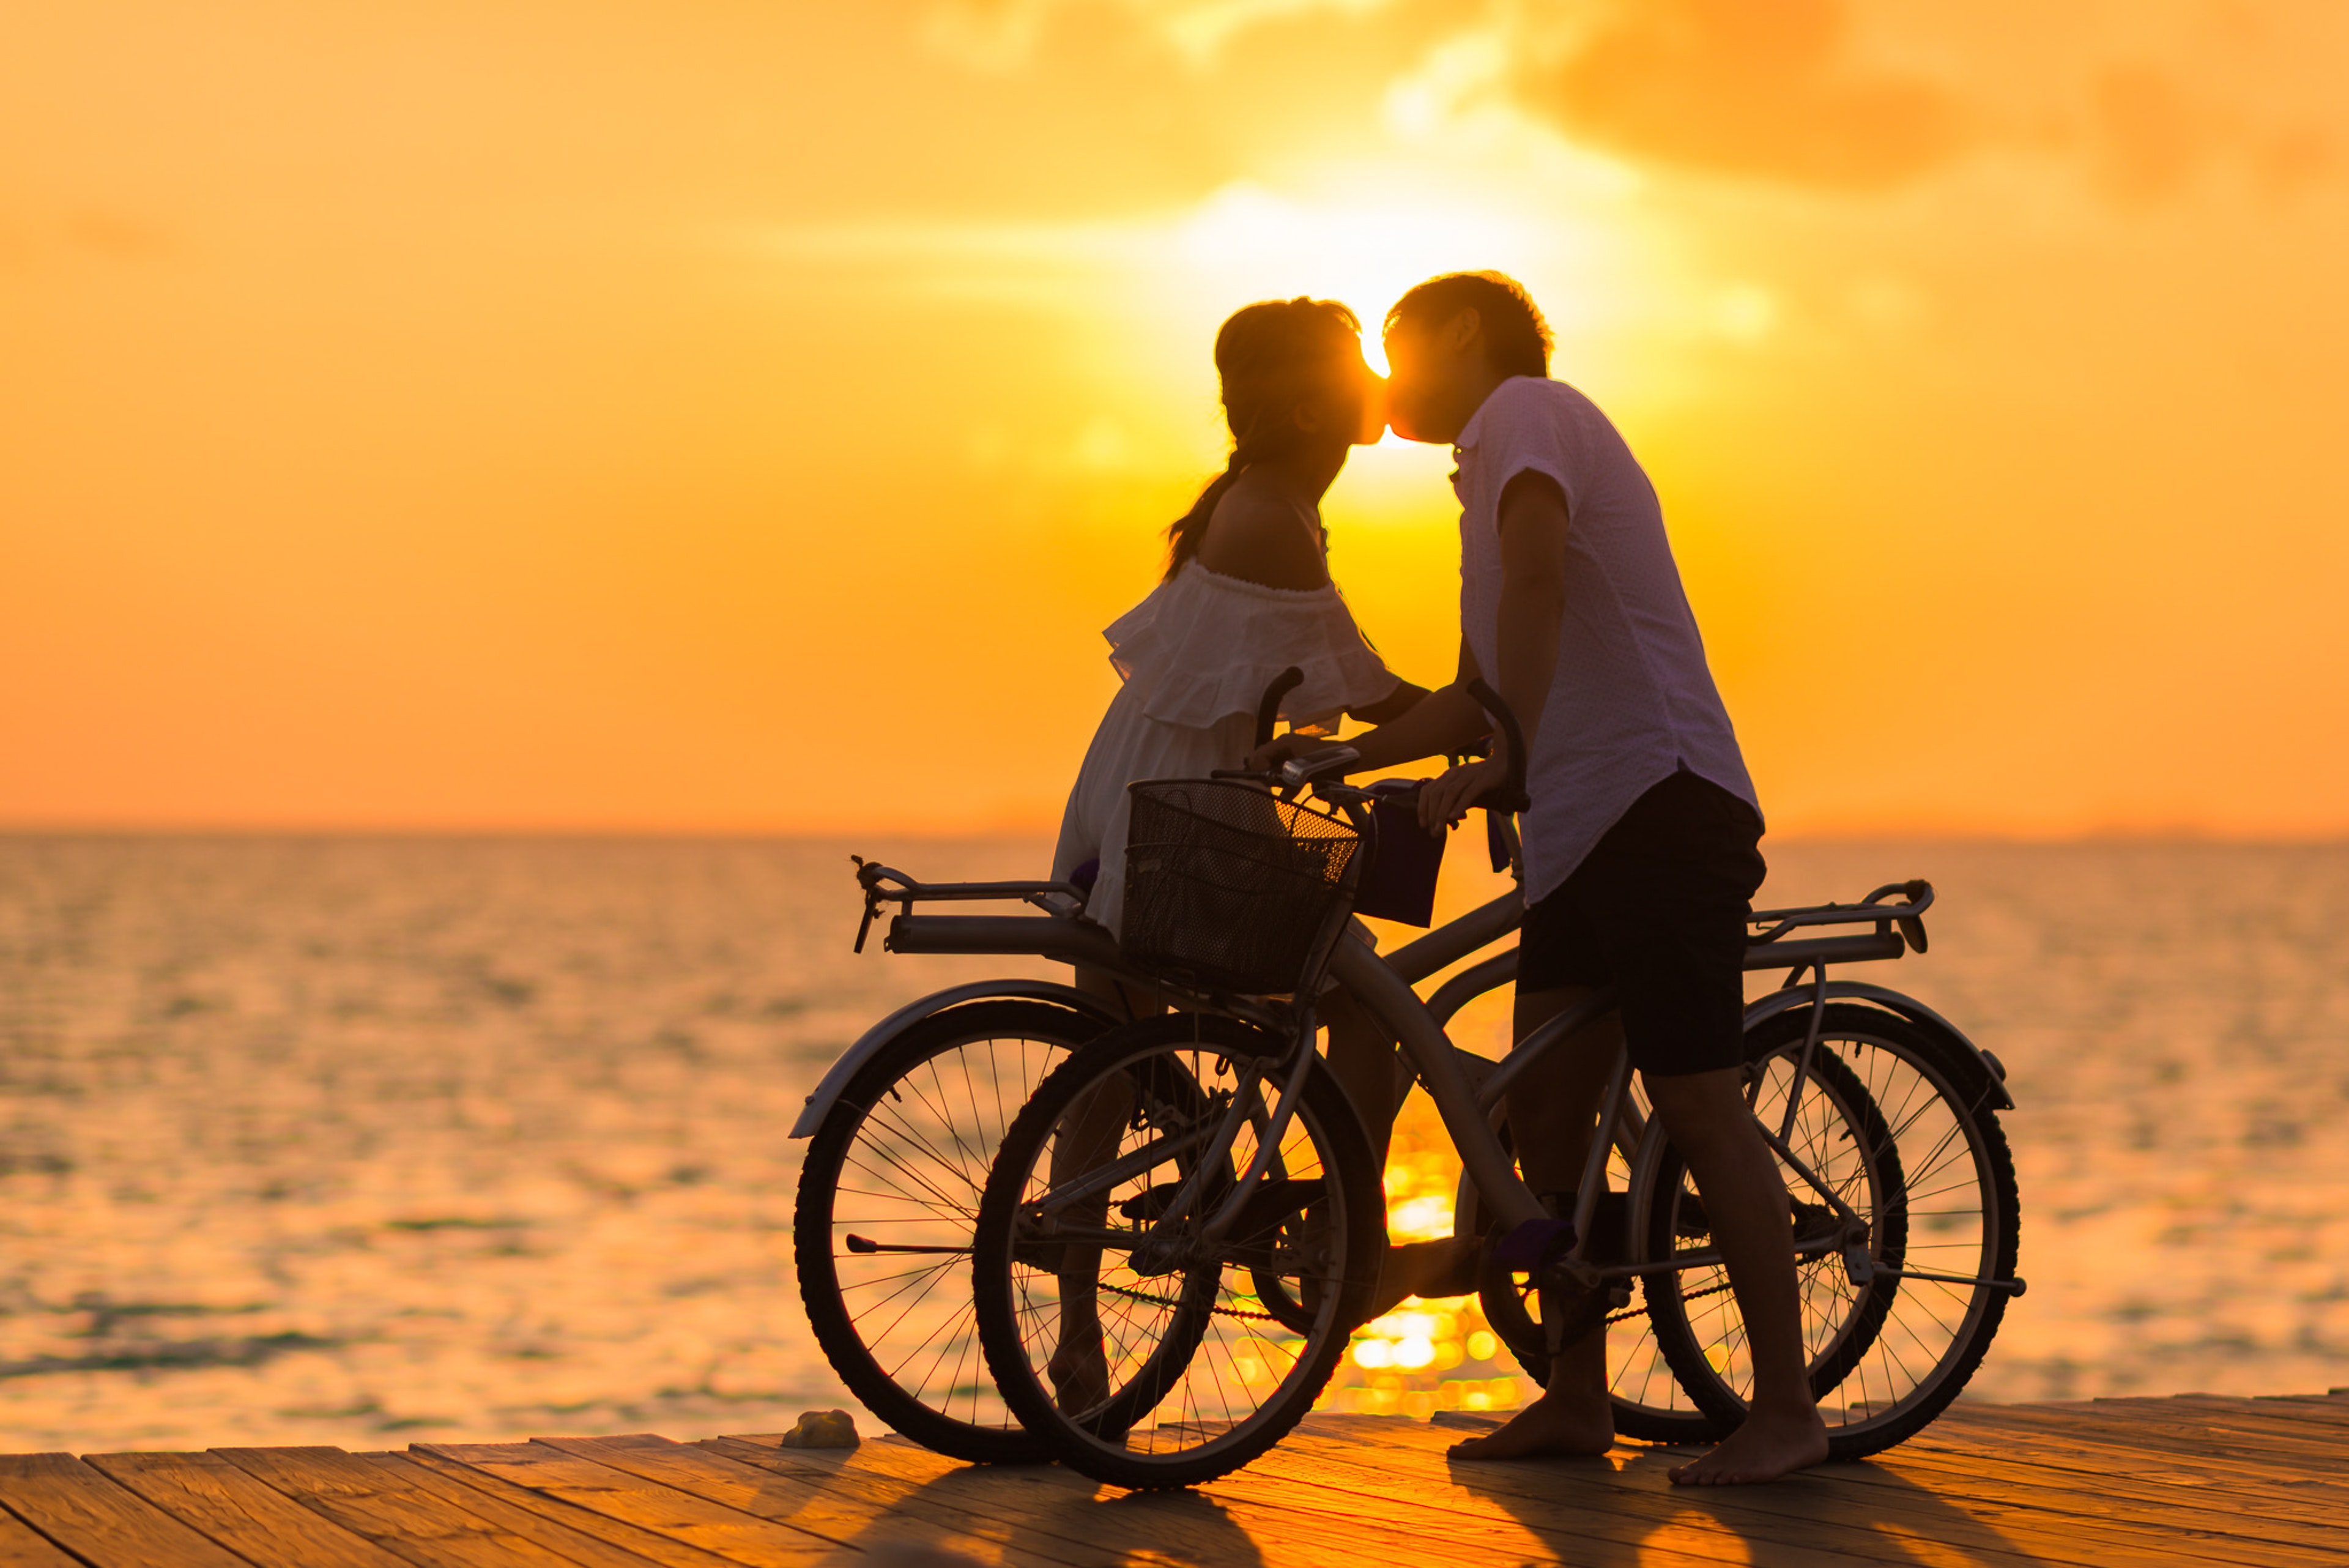
People in nature, love, friendship, romance, happy, sky, vehicle, photography, sunset, sunrise, stock photography, sitting, evening, wheelchair